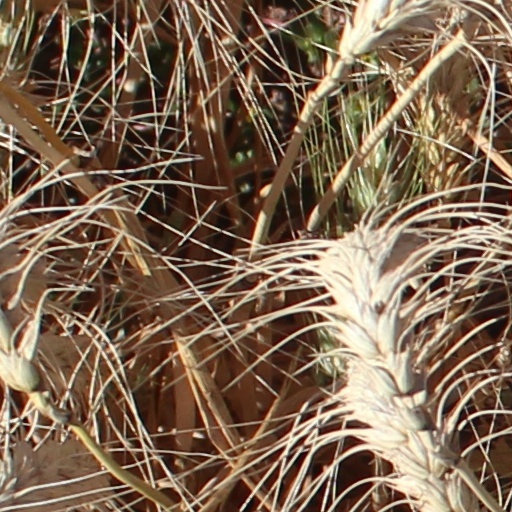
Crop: wheat